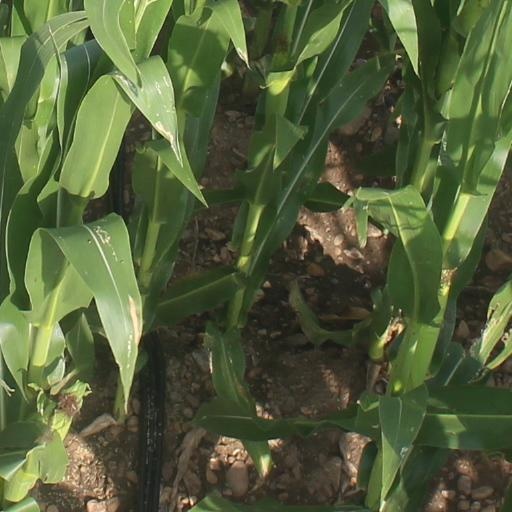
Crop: maize; corn